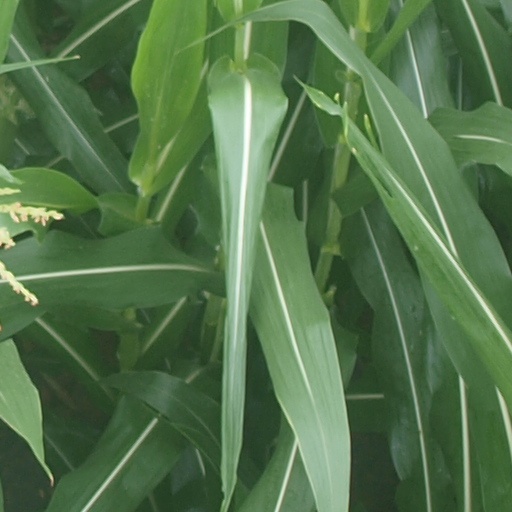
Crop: maize; corn